Rio Grande do Sul Revolt of 1924

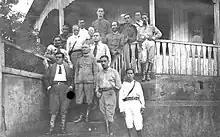

In January 1924, the opposition from Rio Grande do Sul united in the Liberating Alliance to contest the parliamentary elections for federal deputy and senator. This ticket was a heterogeneous alliance of three groups, the members of the Federalist Party, the "democrats" and PRR dissidents. Their common cause was to revise the Constitution of Rio Grande do Sul and break the power monopoly of Borges de Medeiros, who they considered to be authoritarian. In the same period, conspiracies in the barracks intensified. The "tenentists" planned to raise a great "revolutionary arc", from Rio Grande do Sul to São Paulo. The participation of civilians from Rio Grande do Sul would be advantageous, but it was not certain; the Pact of Pedras Altas could keep them away from a new conflict.